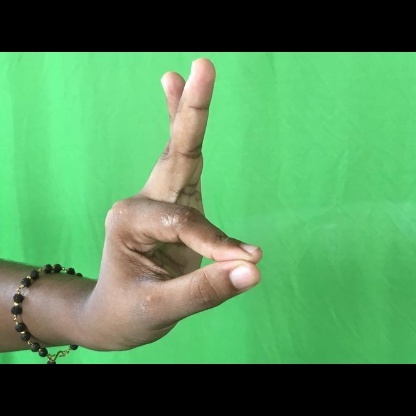
Mudra: Hamsasyam